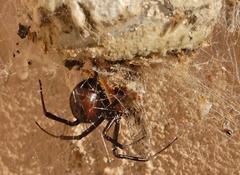
Species: Lactrodectus_hesperus